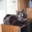
Label: cat